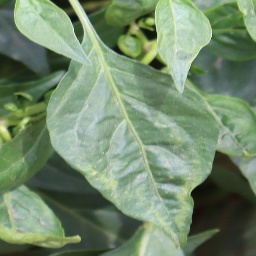
Label: healthy